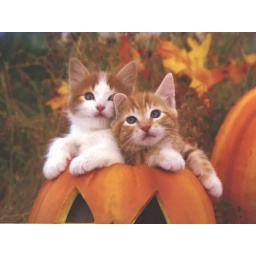
it is a cute picture of 2 kittens in a big orange ball.